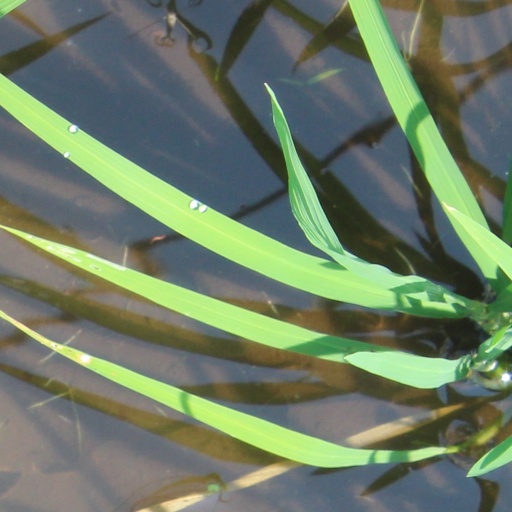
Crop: rice